Saint-Brice-Courcelles

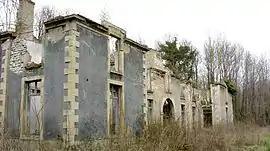
Ruins of the Chateau of Malle

Saint-Brice-Courcelles is a commune in the Marne department in north-eastern France. It is known for its architectural heritage and many castles.